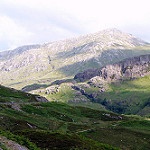
Scene: Outdoor